Adaptive Vehicle Make

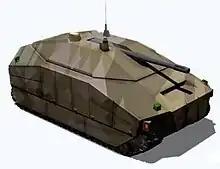
DARPA concept image

Fast Adaptable Next-Generation Ground Vehicle (FANG GCV) was a portfolio of three loosely related projects. The FANG GCV attempted to crowdsource the design of an infantry fighting vehicle culminating in prototypes. Participants were to use the META metalanguage with the option to use Vehicleforge.